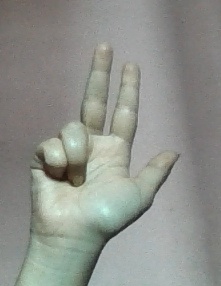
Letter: al